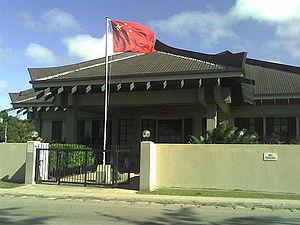
Ceci est une liste des représentations diplomatiques de la République populaire de Chine. La République populaire de Chine possède un vaste réseau diplomatique, qui représente les liens économiques, commerciaux, politiques, culturels et militaires importants du pays à travers le monde.